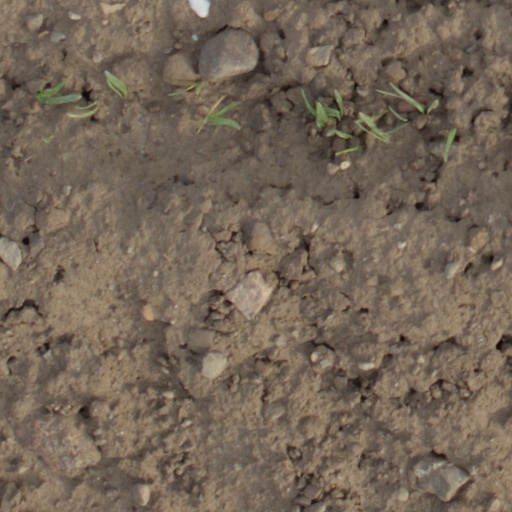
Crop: wheat